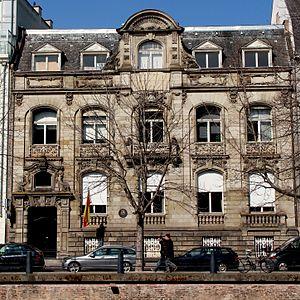
Strasbourg 13 quai Kléber
Voici les représentations diplomatiques de l'Espagne à l'étranger :
Le consulat général d'Espagne à Strasbourg est une représentation consulaire du Royaume d'Espagne en France. Il est situé quai Kléber, à Strasbourg, en Alsace.
Le quai Kléber est un quai de Strasbourg qui borde le côté extérieur du nord du canal du Faux-Rempart entre la rue du Faubourg de Saverne et la rue du Faubourg de Pierre dans le quartier des Halles.